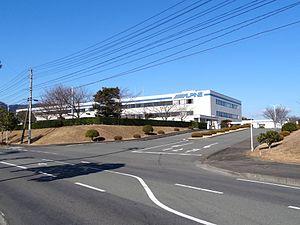
Alpine Electronics, est une entreprise japonaise créée en 1967 spécialisée dans la fabrication de systèmes audio pour l'automobile.